List of rail accidents (before 1880)

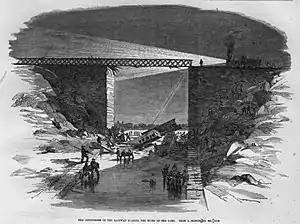
Desjardins Canal disaster

6 October – "United Kingdom" – Accident at Salisbury resulted in 2 deaths and 1 injury.